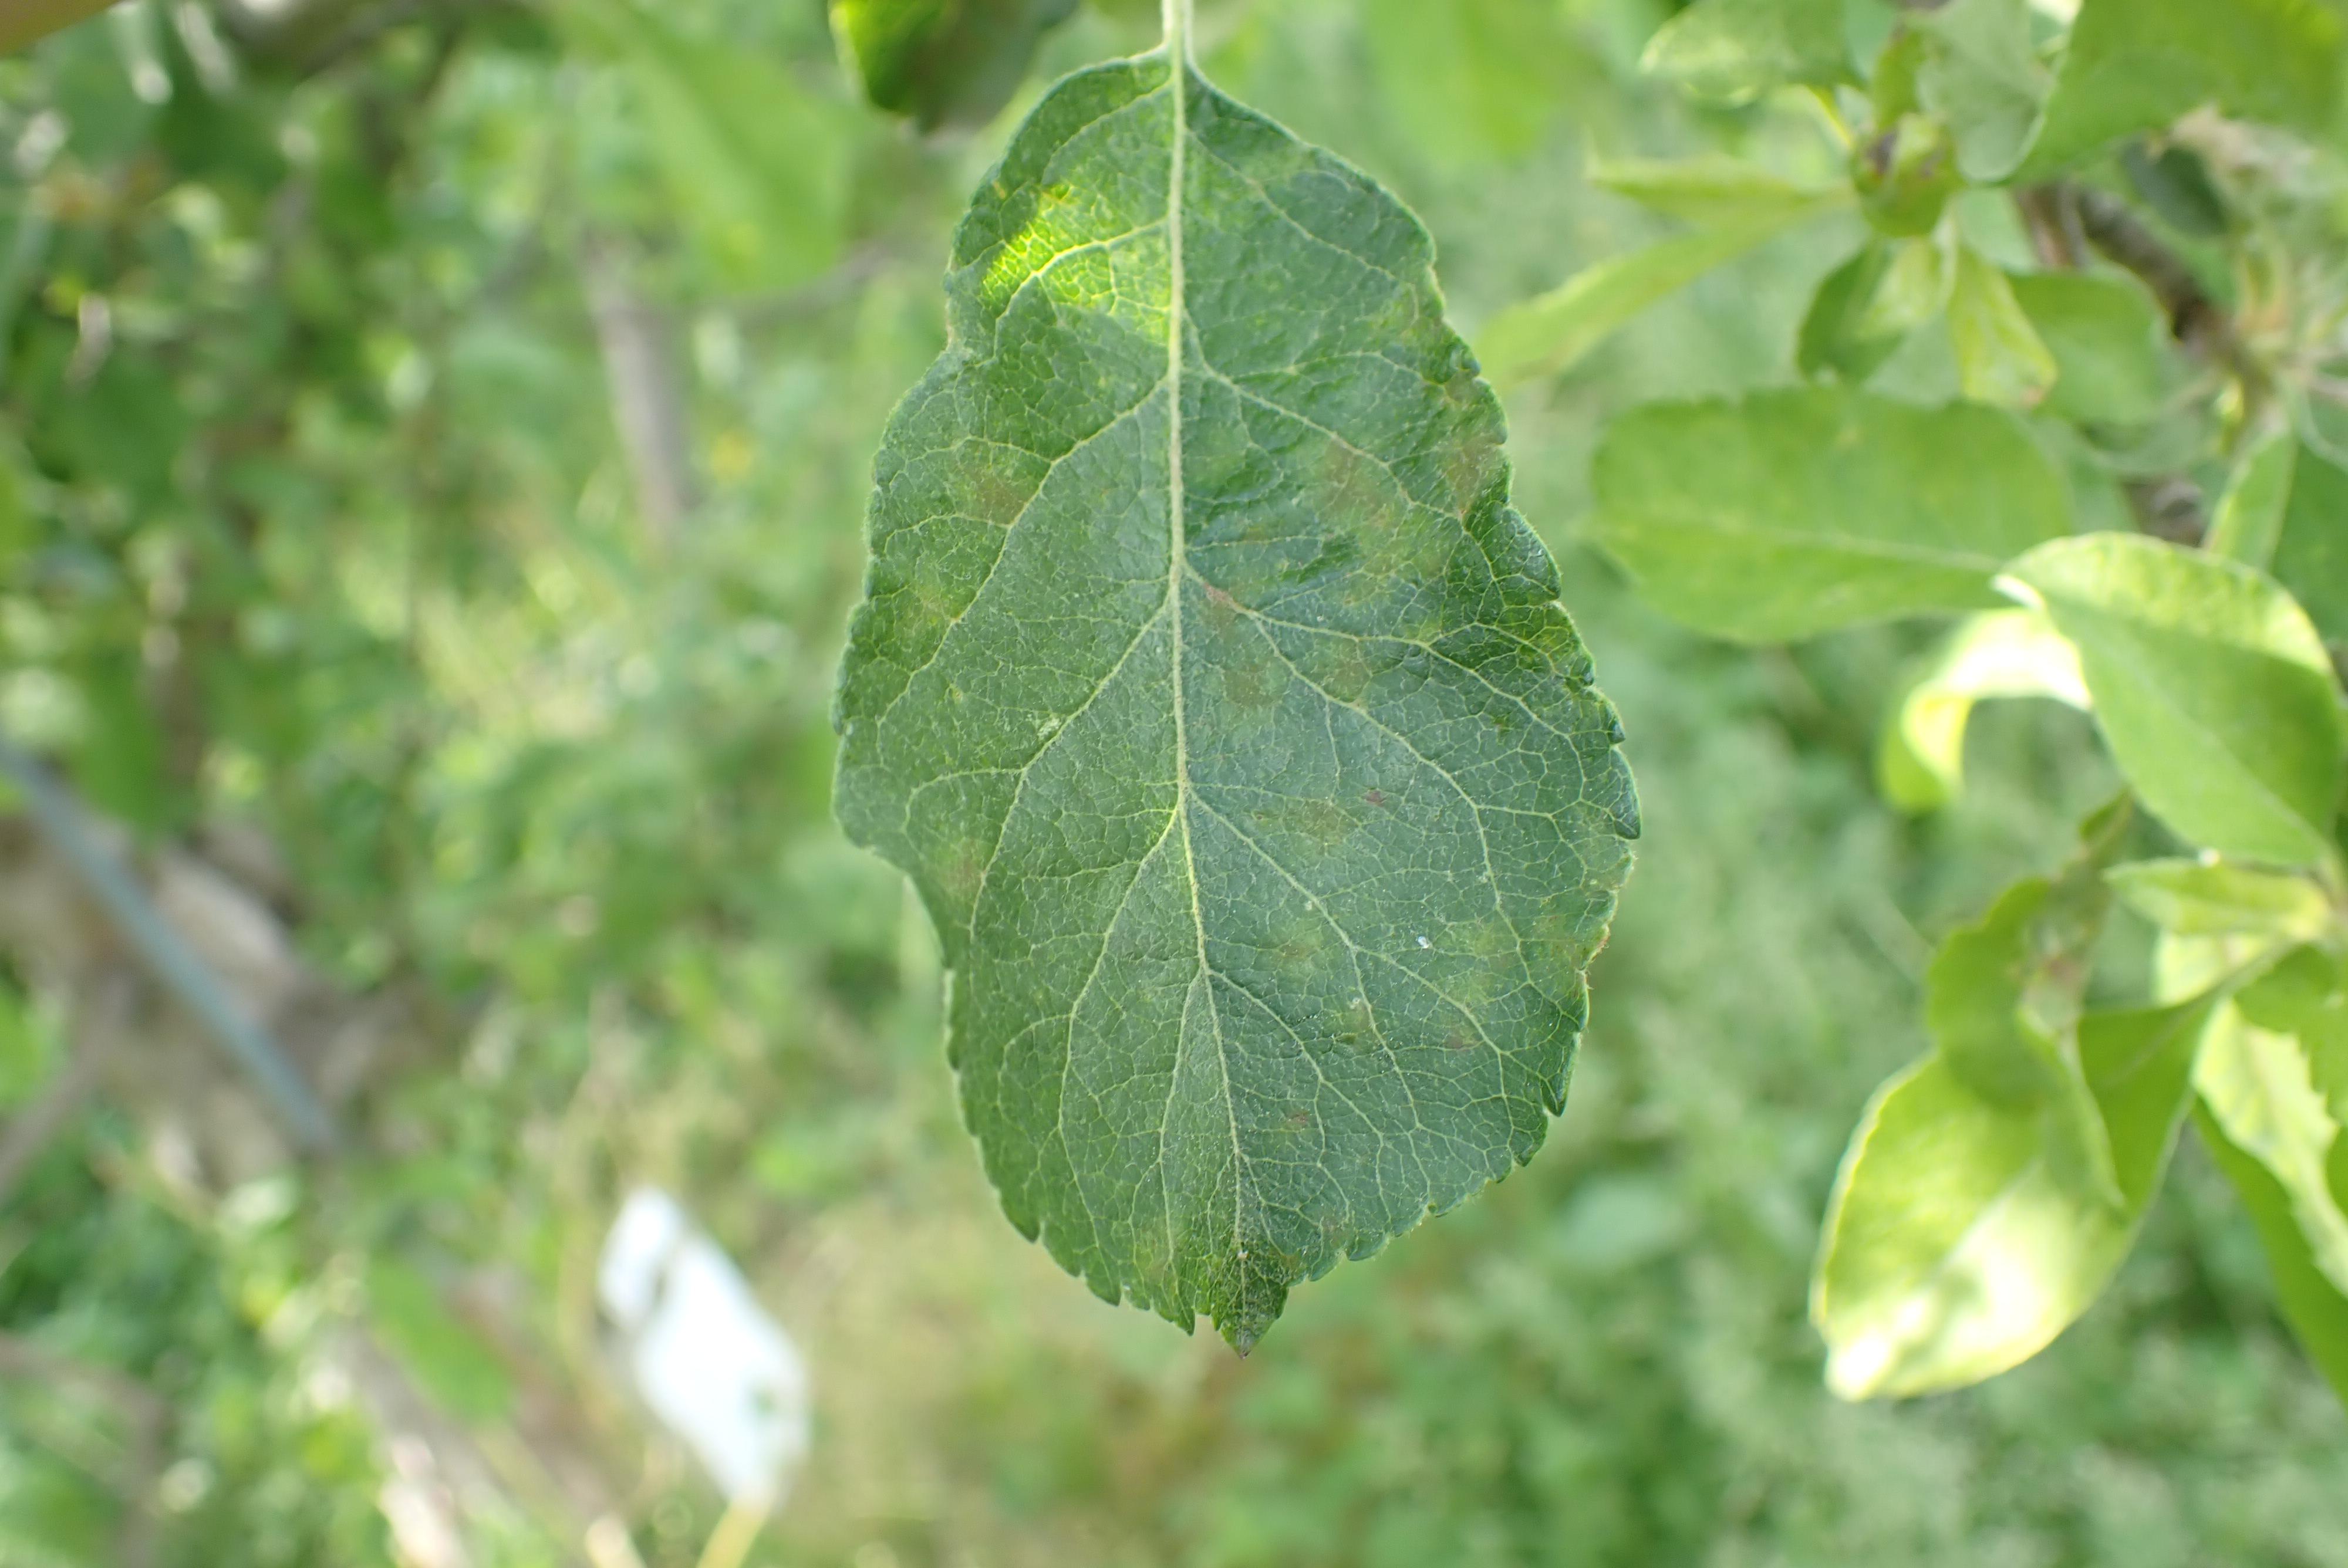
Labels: scab